South Coast hydrologic region

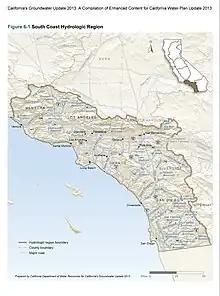
Geography and topography of South Coast Hydrologic Region

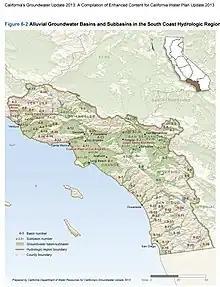
Alluvial groundwater basins and subbasins in the South Coast Hydrologic Region

The South Coast hydrologic region of California is one of the 10 major hydrologic regions of the state as identified by the California Department of Water Resources. The South Coast hydrologic region has a surface area of about , and includes all of Orange County, major portions of Los Angeles, Riverside, San Bernardino, San Diego, and Ventura counties, and a small portion of Santa Barbara County. The state-defined South Coast hydrologic region is roughly equivalent to the federally-defined Southern California Coastal water resource subregion. The South Coast hydrologic region has 78 state-recognized alluvial groundwater basins and subbasins.